Mosin–Nagant

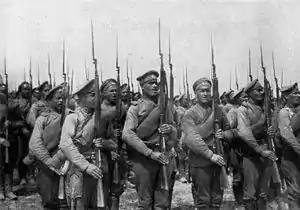
Russian Imperial infantry of World War I armed with Mosin–Nagant rifles

With the start of World War I, production was restricted to the M1891 dragoon and infantry models for the sake of simplicity. Due to the desperate shortage of arms and the shortcomings of a still-developing domestic industry, the Russian government ordered 1.5 million M1891 infantry rifles from Remington Arms and another 1.8 million from New England Westinghouse Company in the United States in 1915. Remington produced 750,000 rifles before production was halted by the 1917 October Revolution. Deliveries to Russia had amounted to 469,951 rifles when the Treaty of Brest-Litovsk ended hostilities between the Central Powers and now Soviet-Russia. Henceforth, the new Bolshevik government of Vladimir Lenin cancelled payments to the American companies manufacturing the Mosin–Nagant (Russia had not paid for the order at any time throughout the Great War).